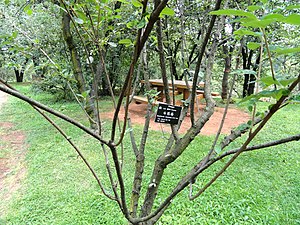
Almindelig perlebusk / Galleri
Vækstform.
Almindelig perlebusk er en mellemstor, løvfældende busk med en opret vækst og iøjnefaldende klaser af hvide, perleformede knopper og senere hvide blomster. Busken er fuldt hårdfør og bruges som prydbusk i haverne.